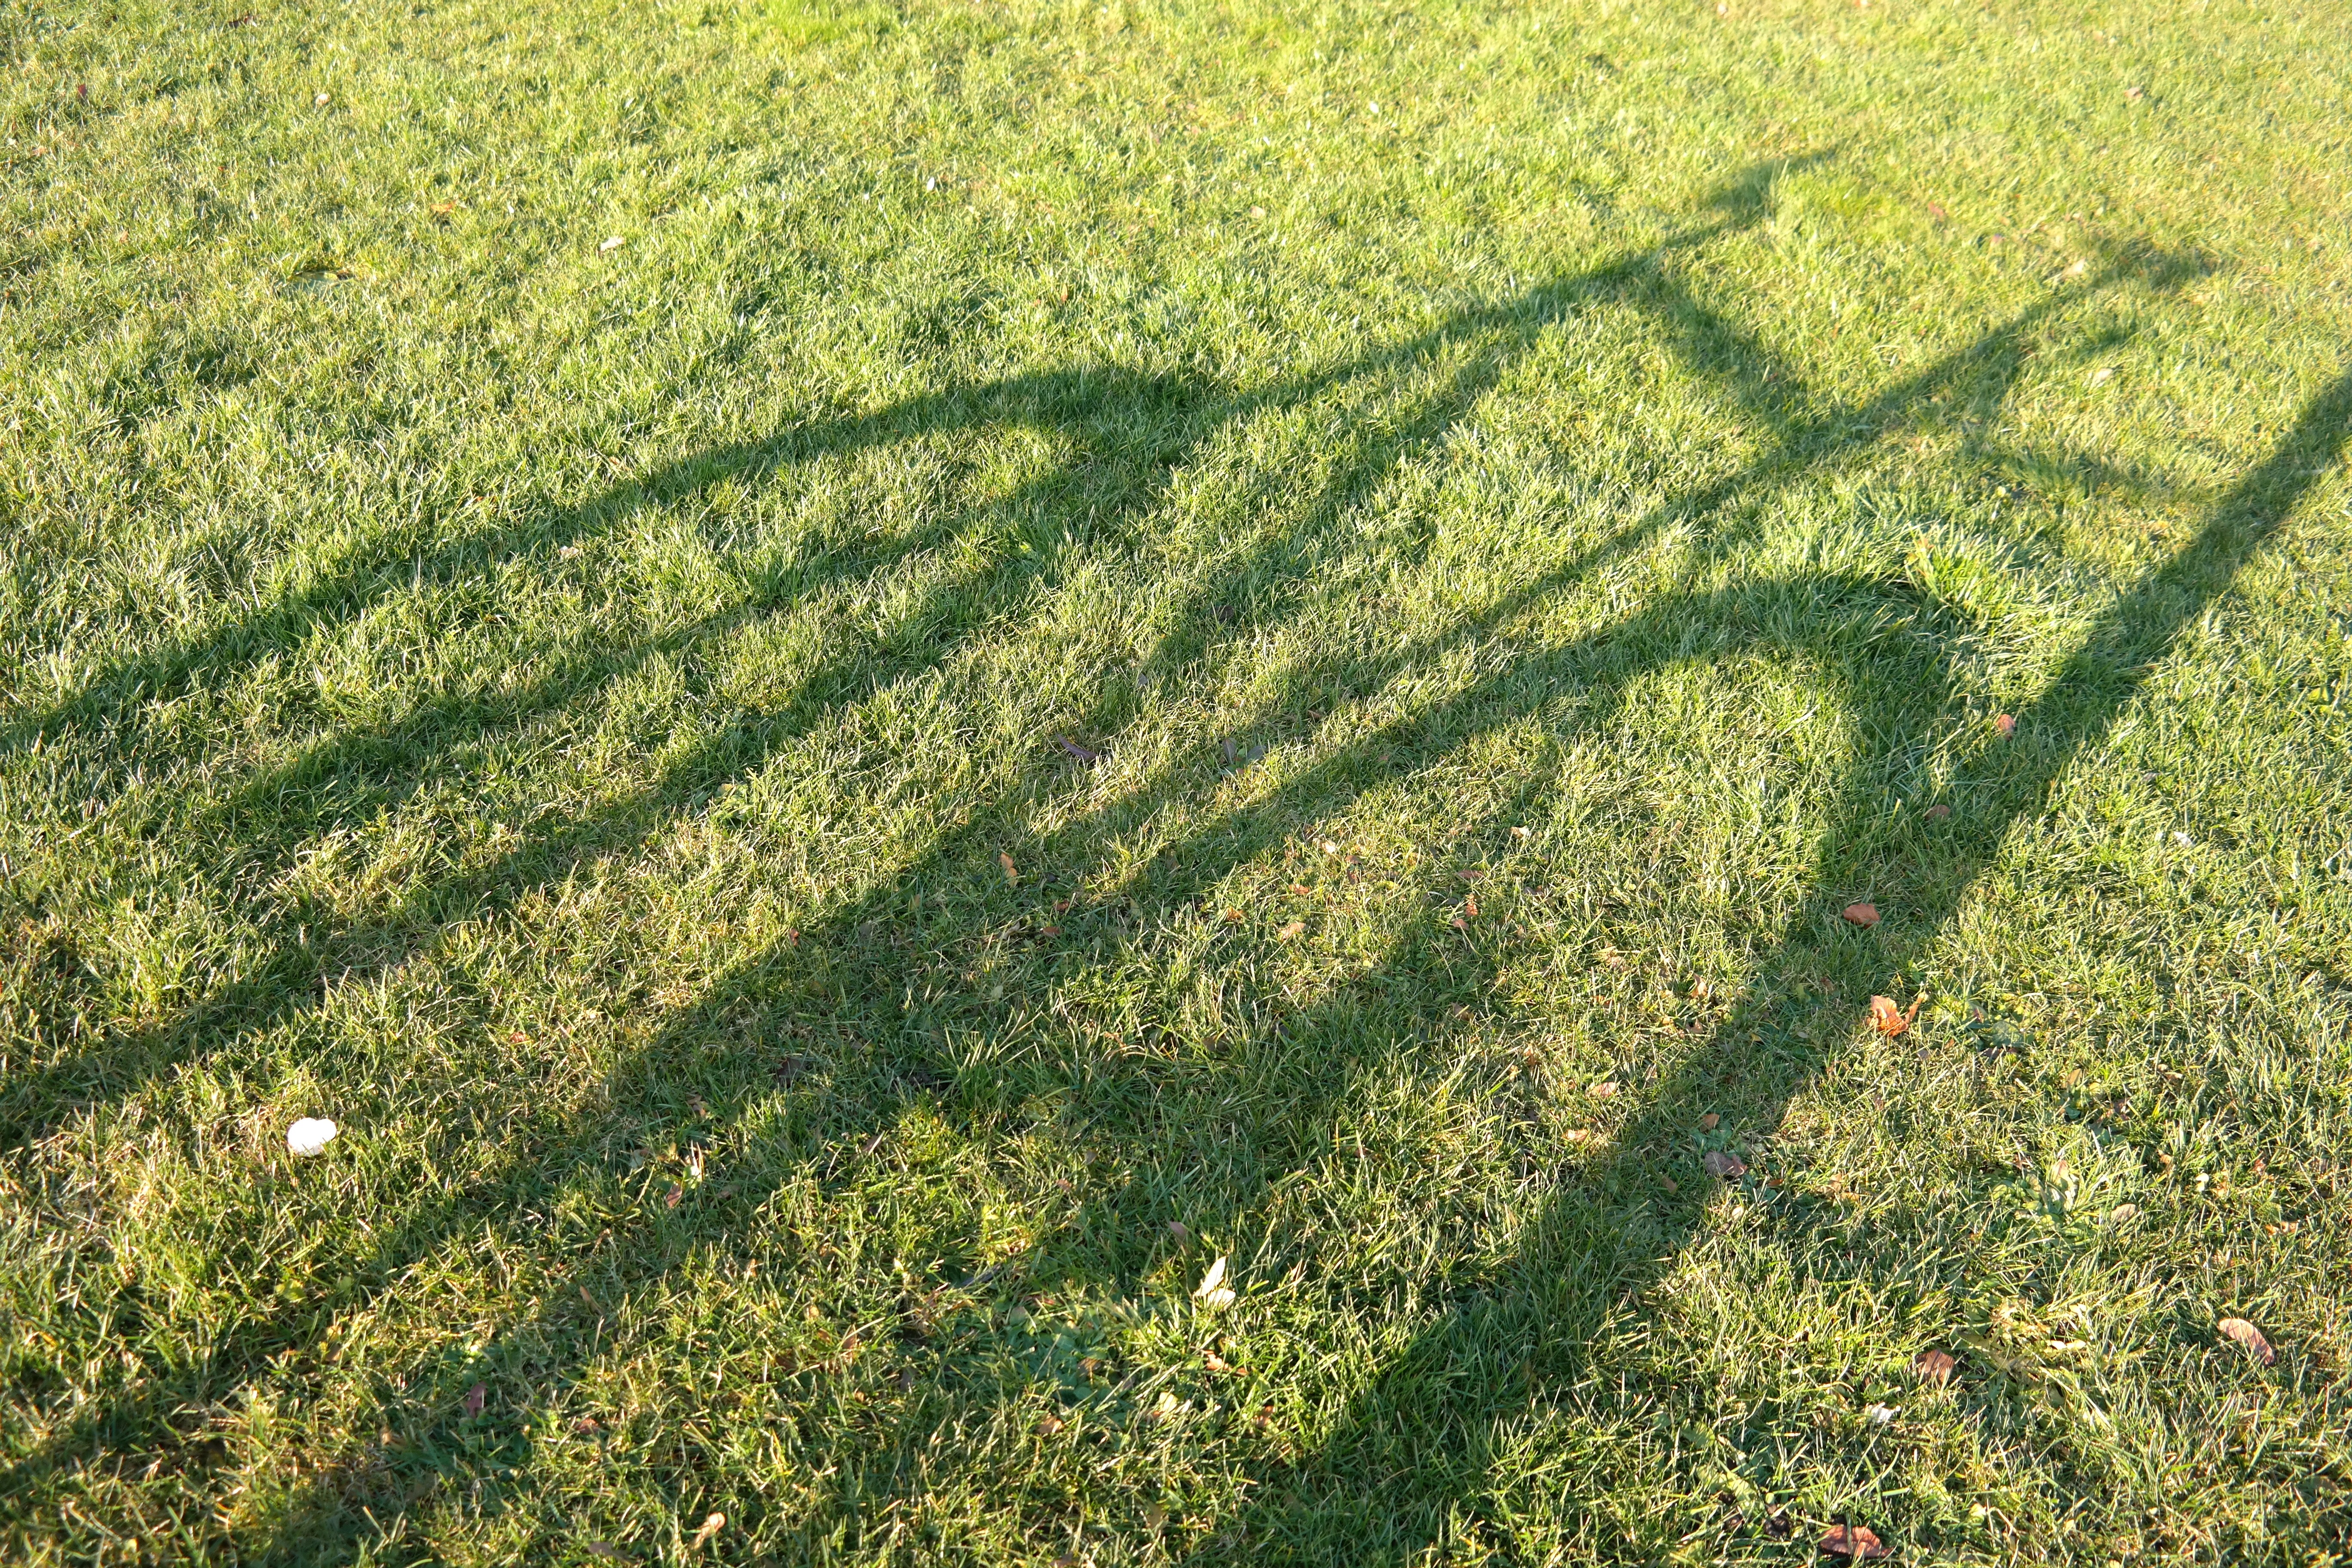
grass, light, plant, field, lawn, meadow, wheel, prairie, flower, bike, food, green, herb, produce, vegetable, crop, shadow, soil, agriculture, rapeseed, mountain bike, grassland, shrub, brassica, flowering plant, hispanic, grass family, land plant, mustard plant, brassica rapa